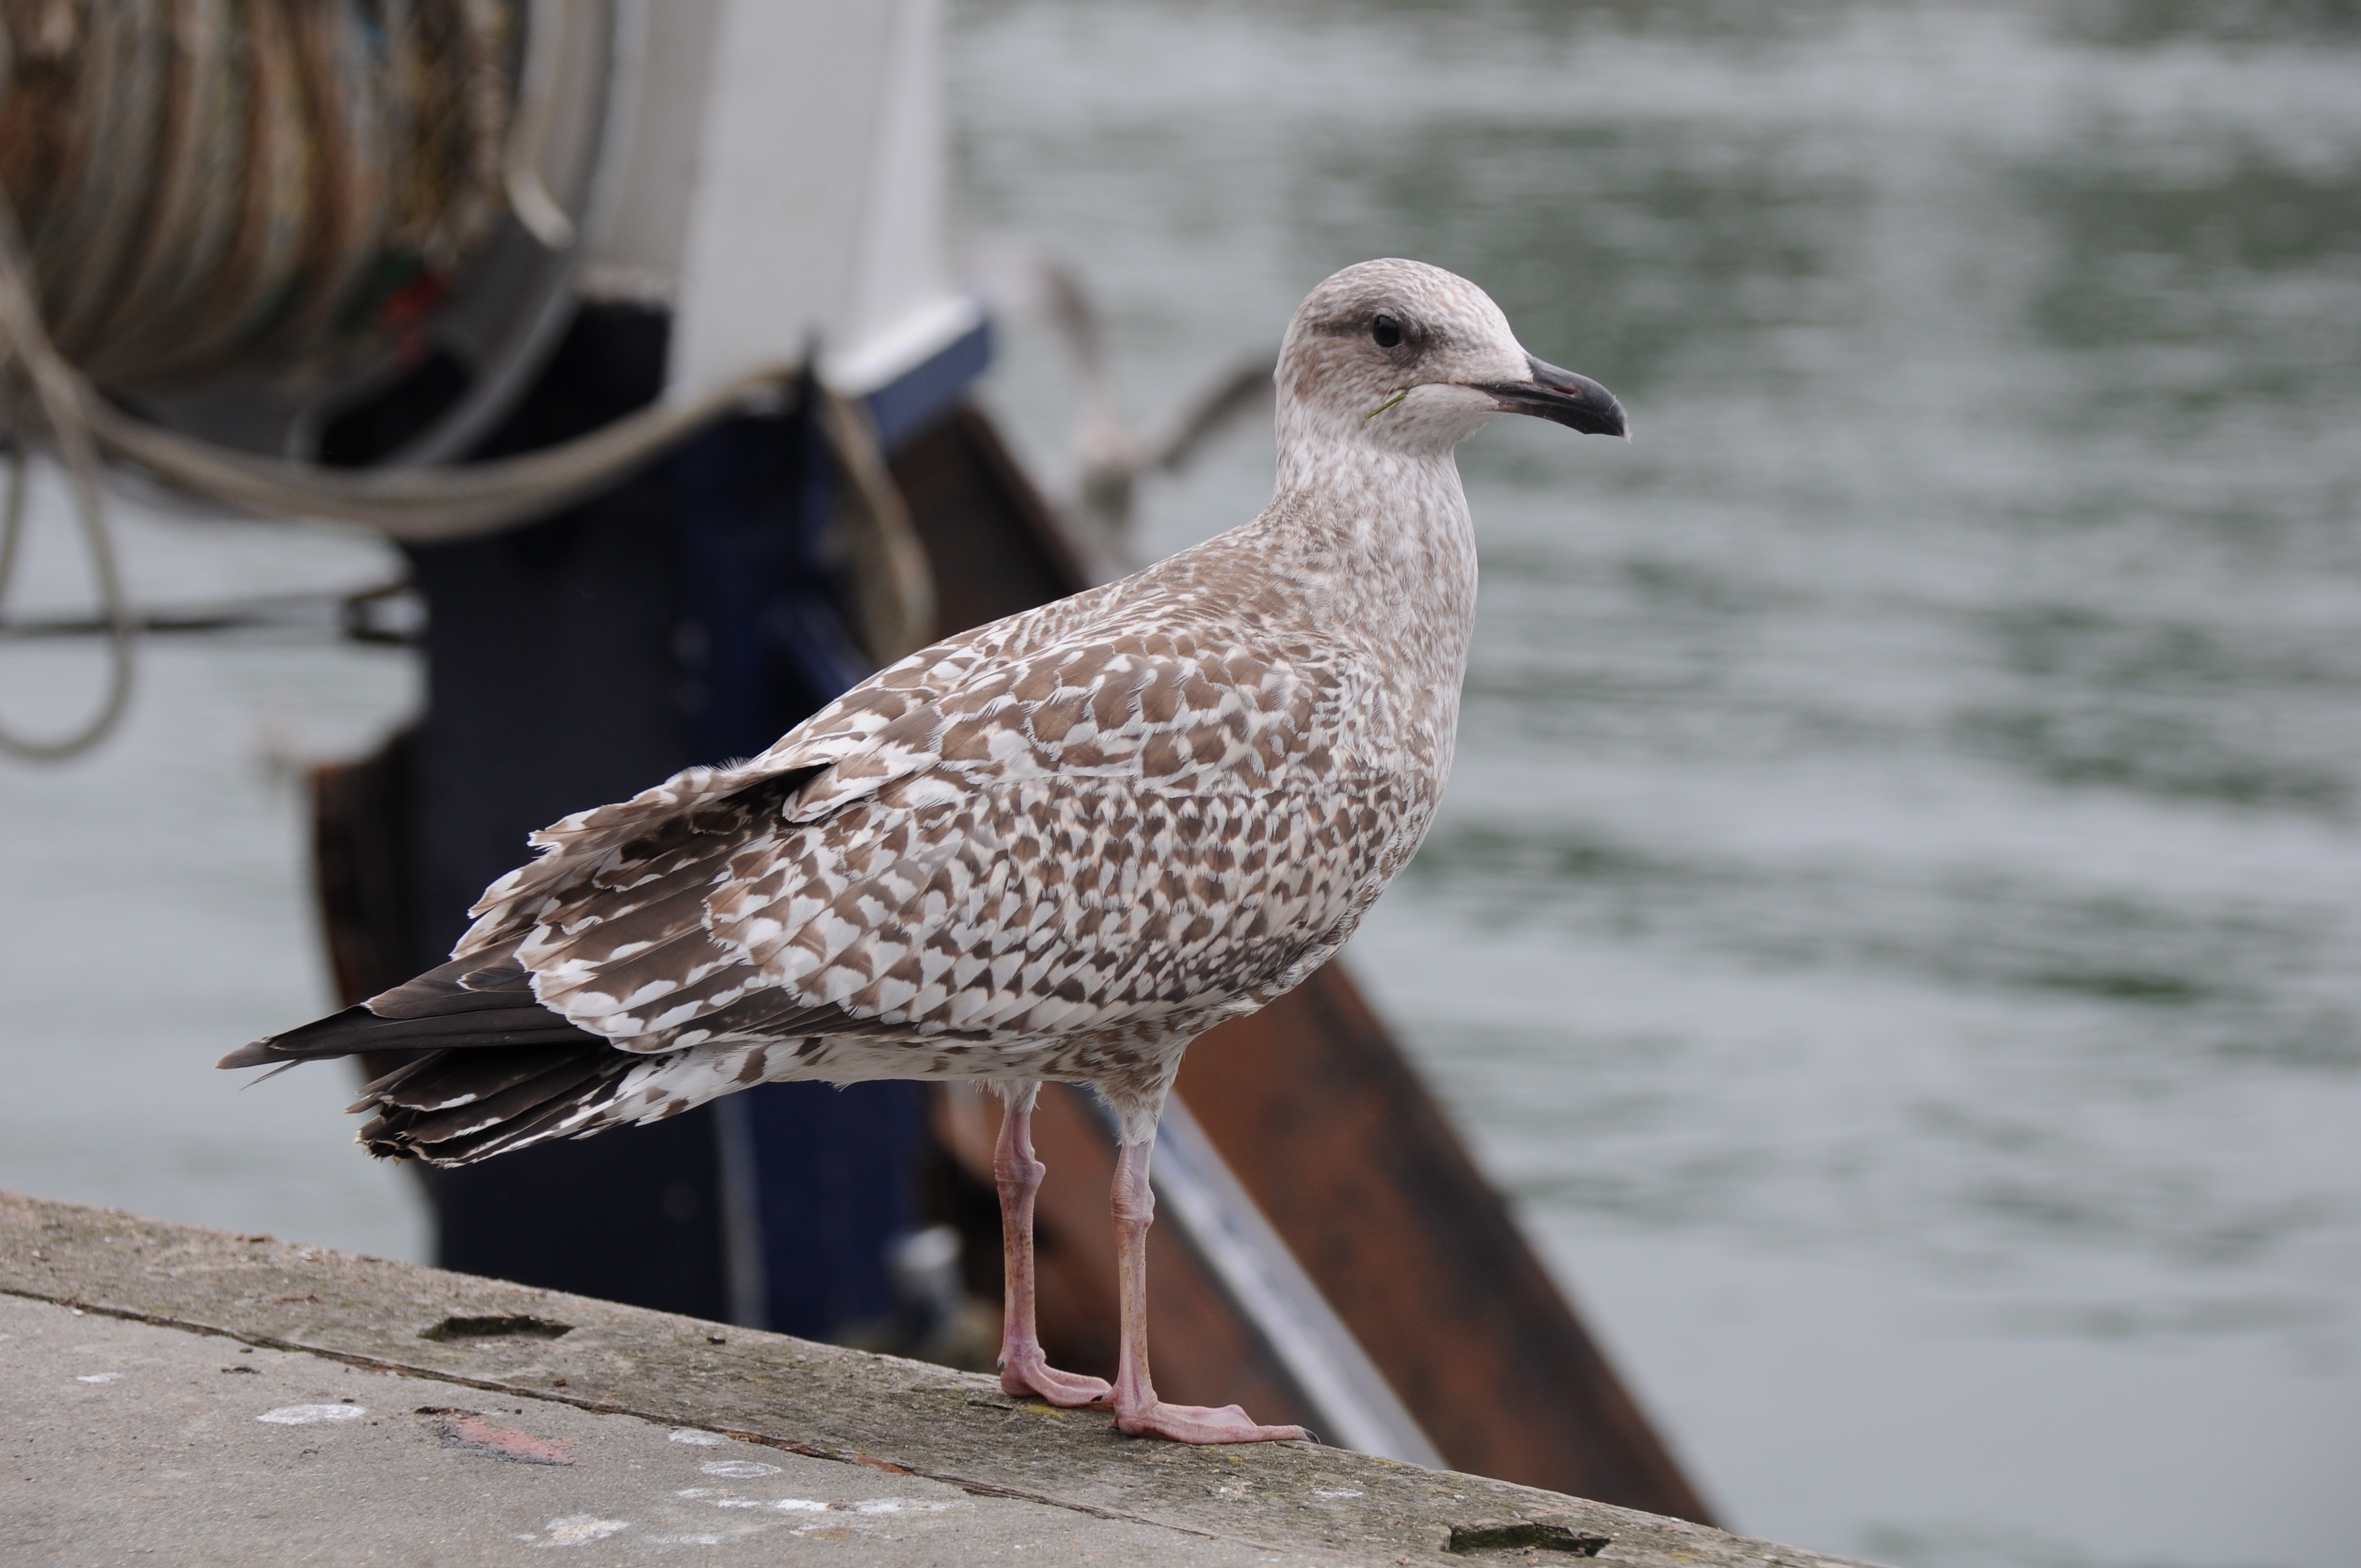
sea, bird, seabird, seagull, wildlife, gull, beak, port, fauna, vertebrate, shorebird, charadriiformes, european herring gull